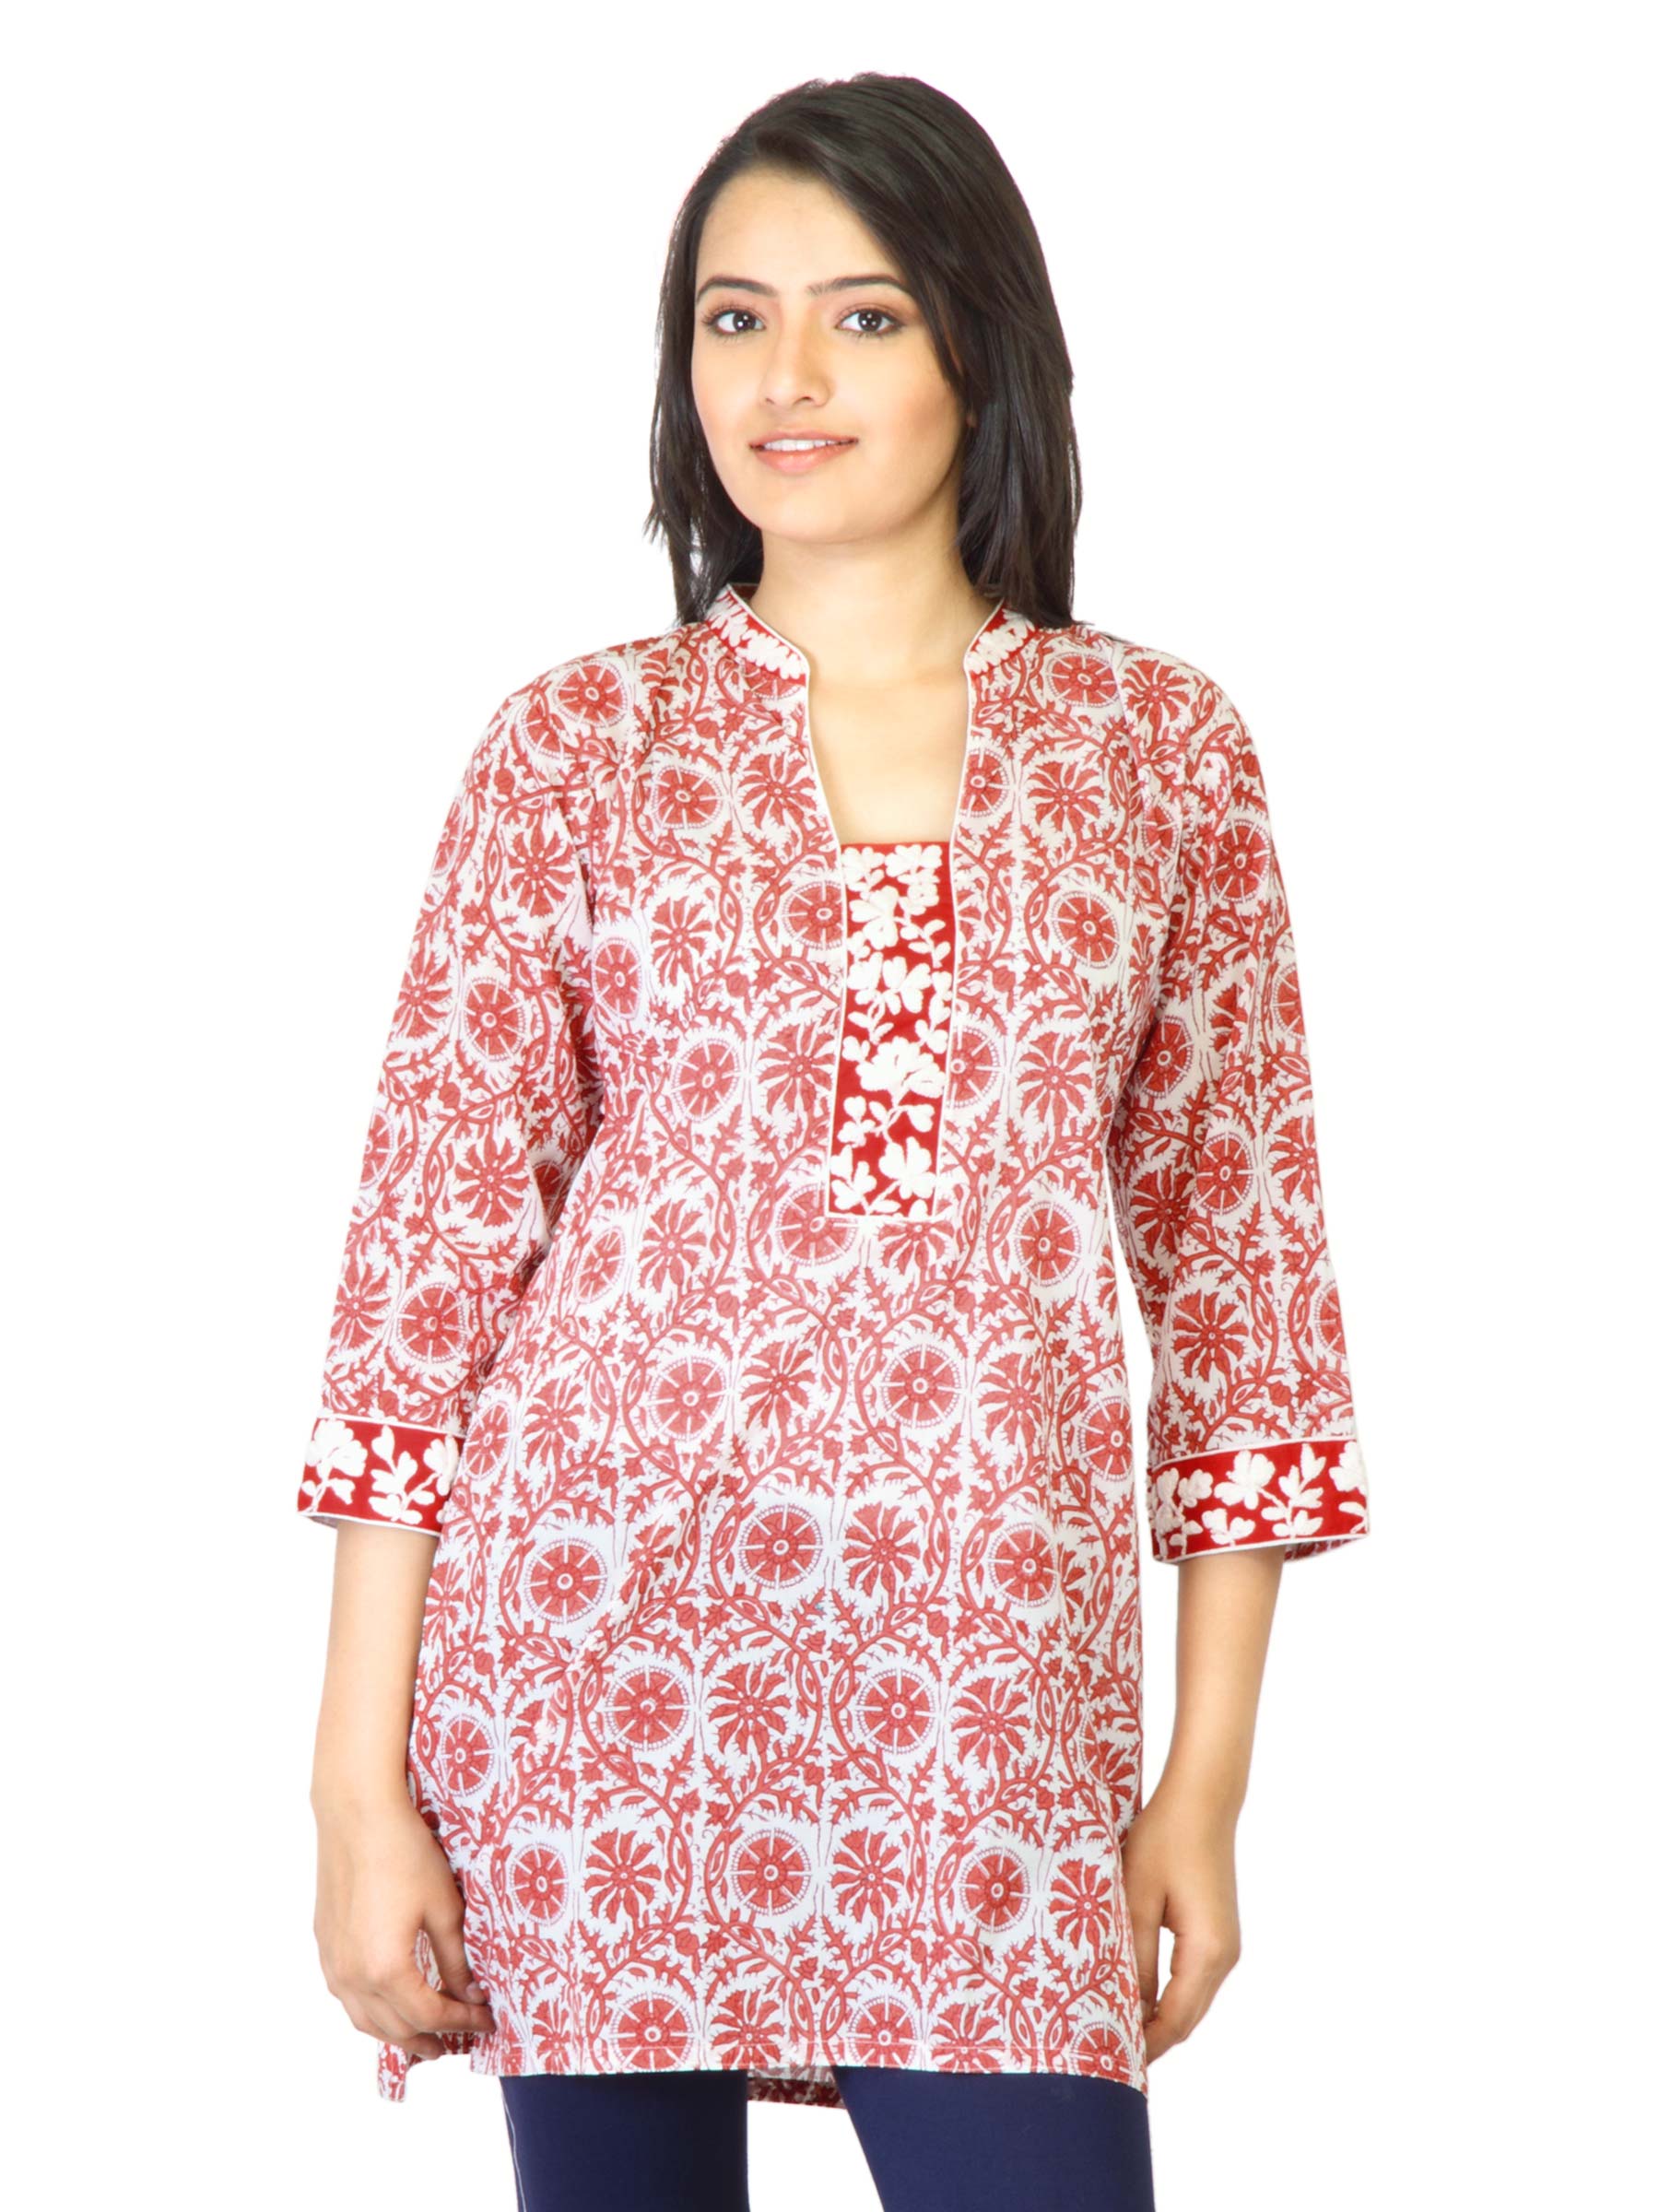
Aneri Women Gulista Red Kurta
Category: Apparel / Topwear / Kurtas
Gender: Women
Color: Red
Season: Fall 2011
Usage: Ethnic